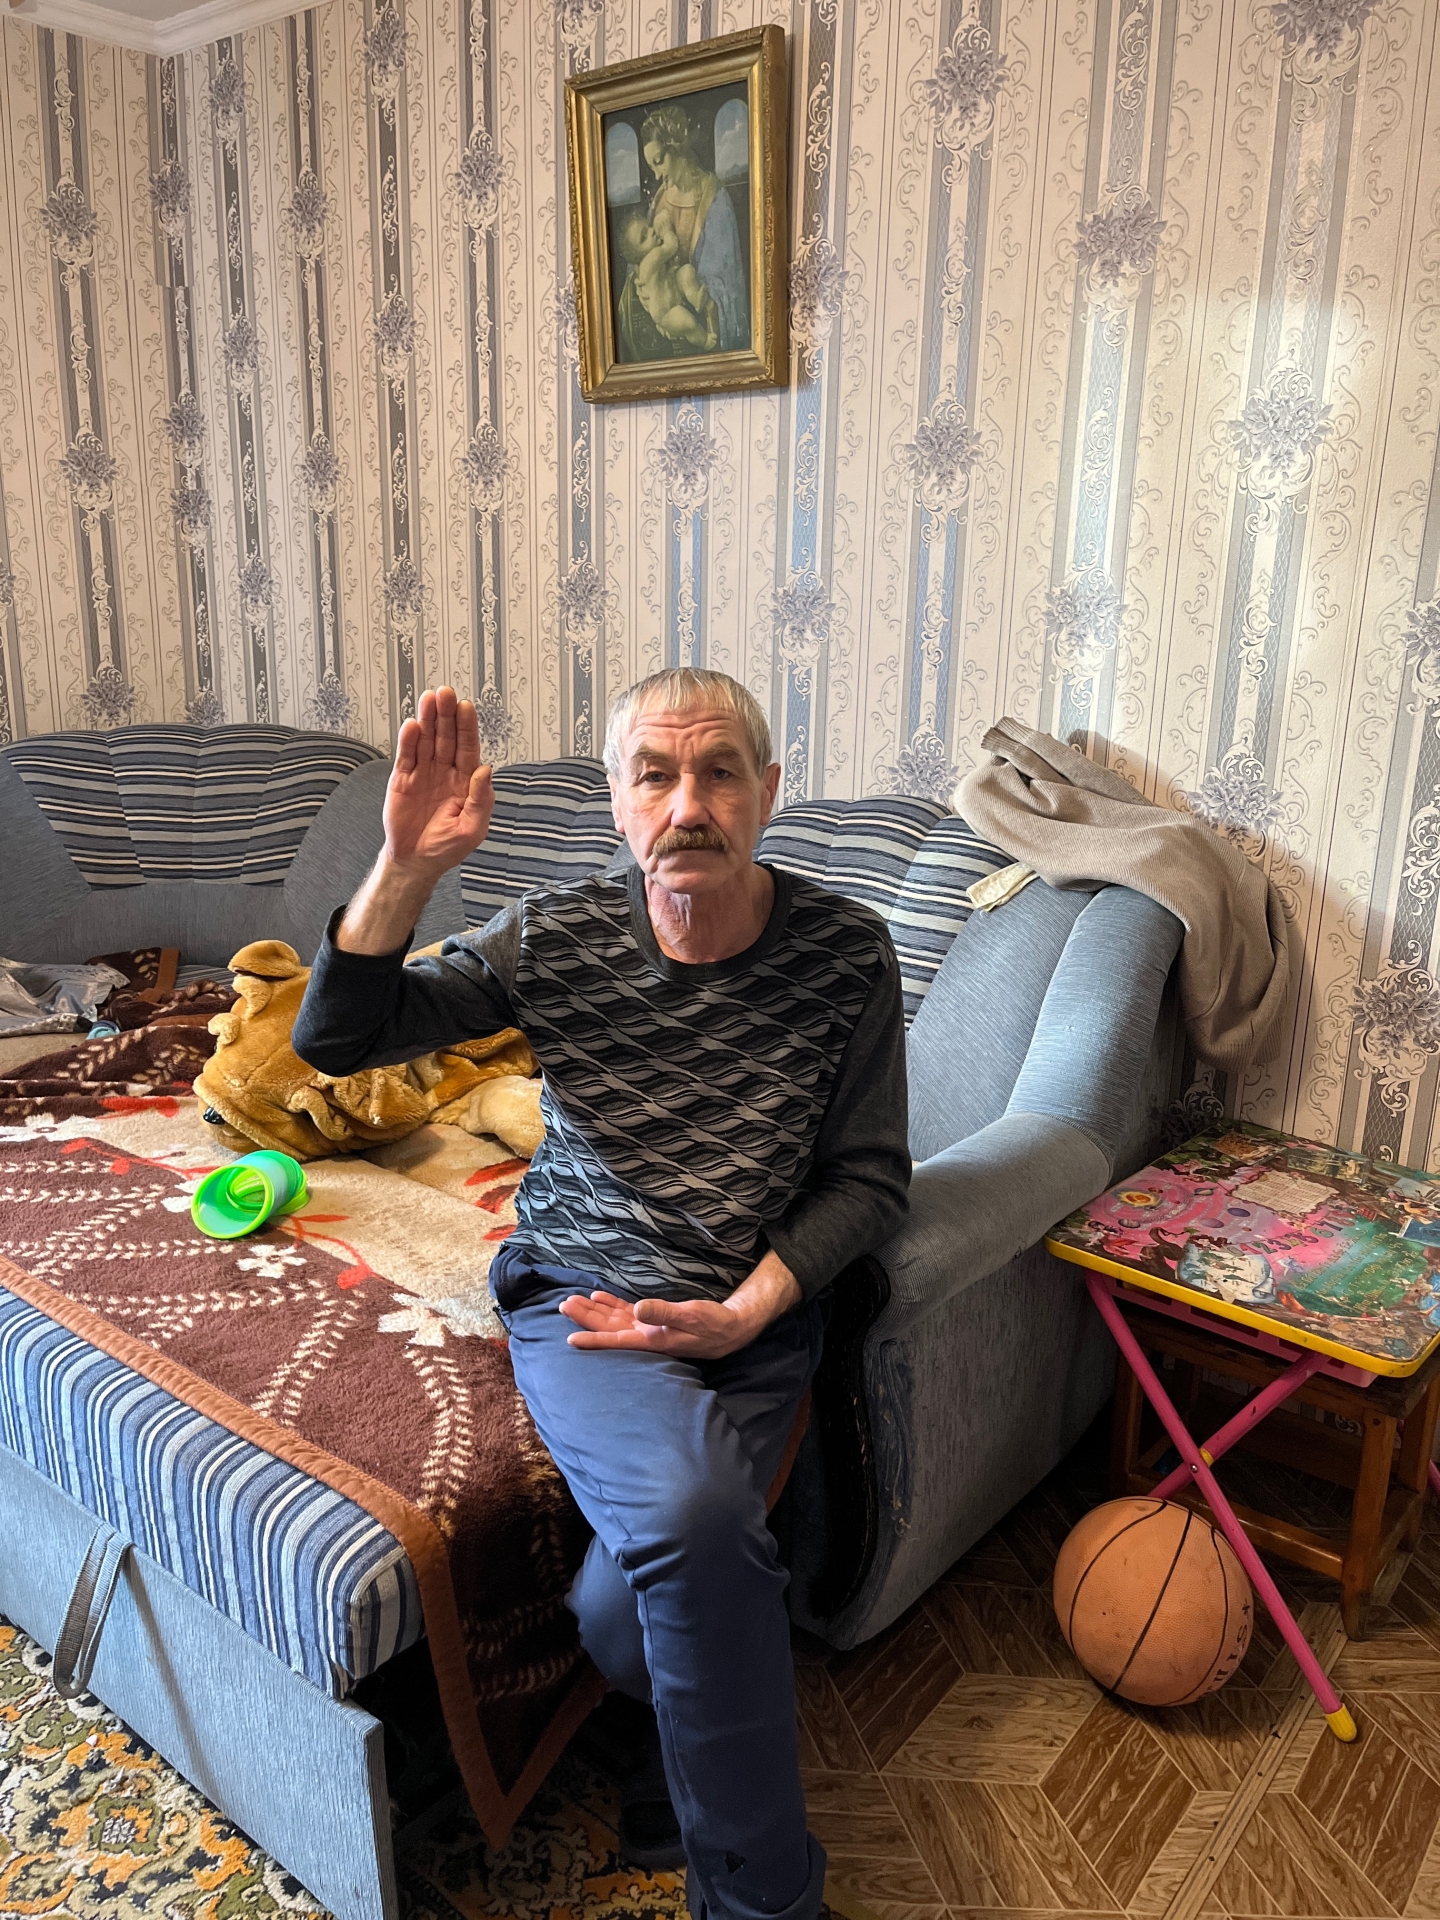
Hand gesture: stop